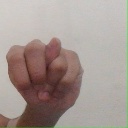
अक्षर: न